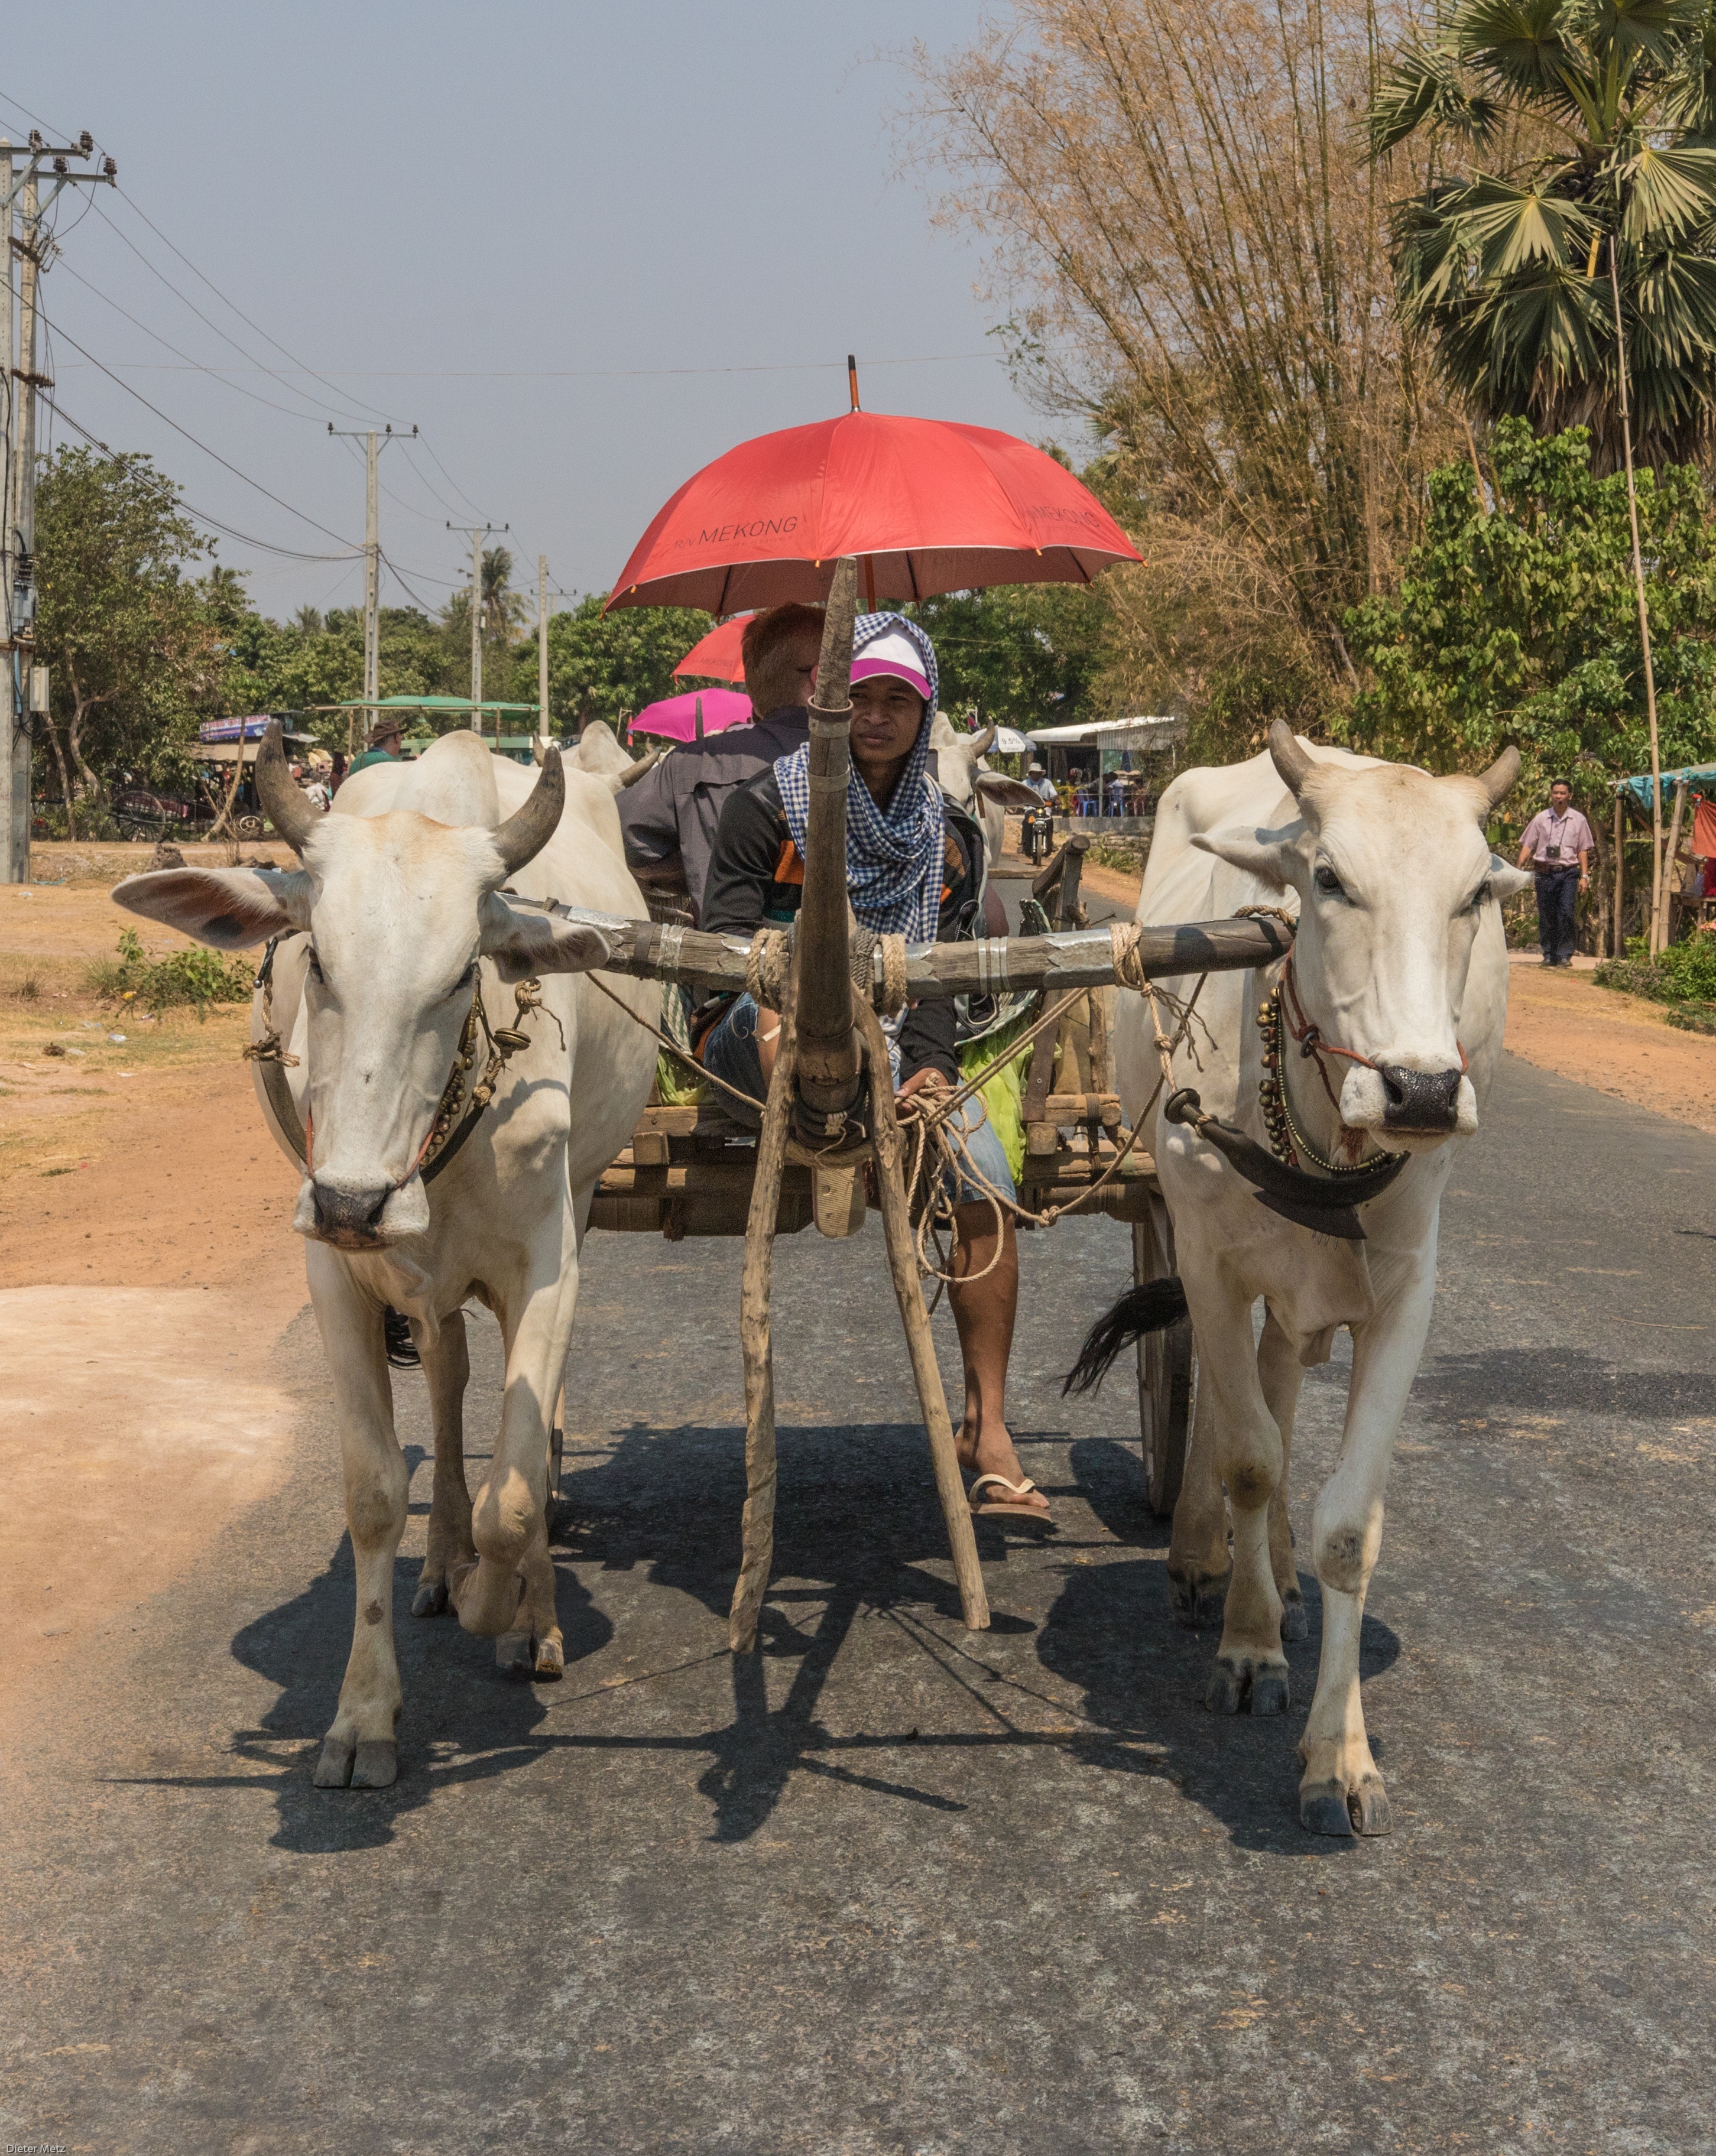
road, cart, taxi, food, vehicle, cows, cambodia, carriage, ox, water buffalo, pack animal, cattle like mammal, horse and buggy